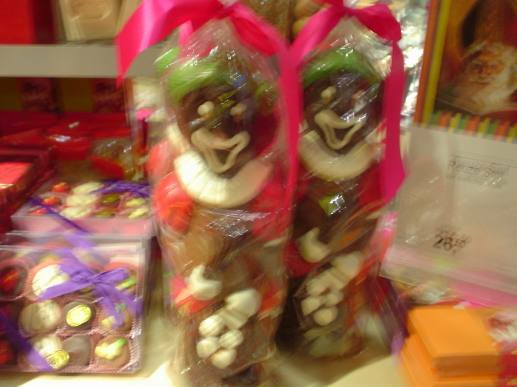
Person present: No